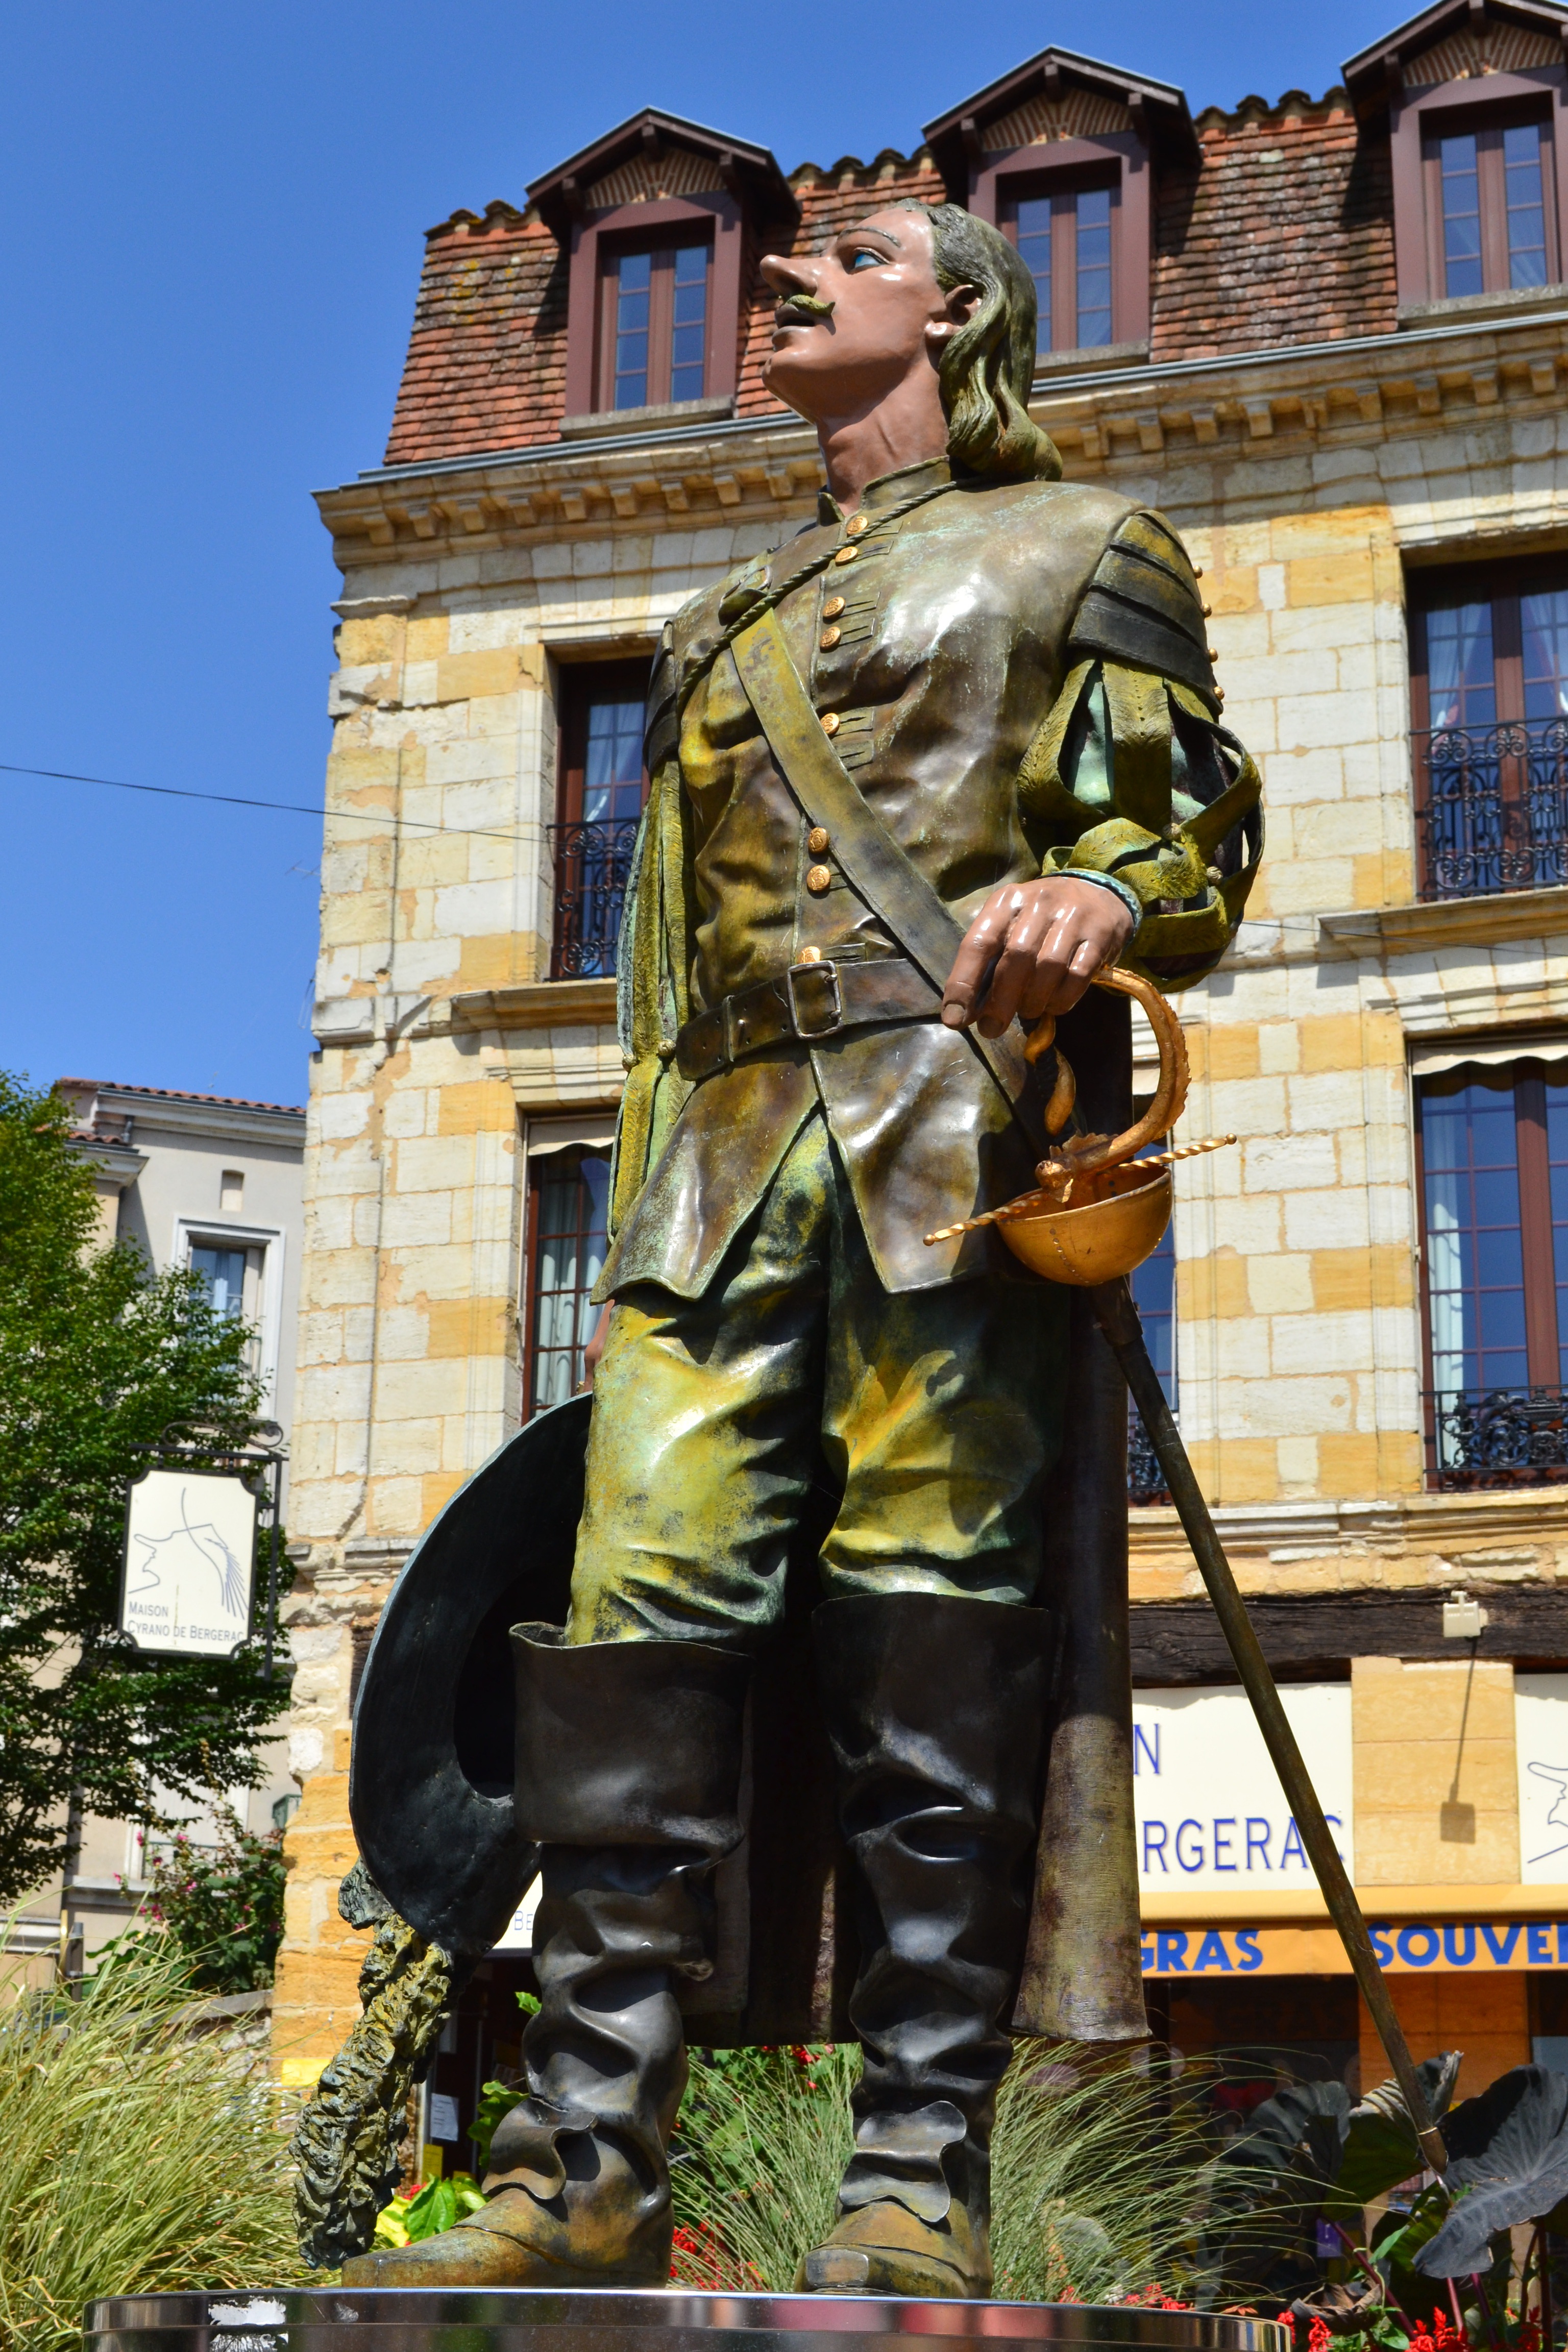
monument, france, statue, sculpture, art, dordogne, comics, poet, screenshot, bergerac, cyrano de bergerac